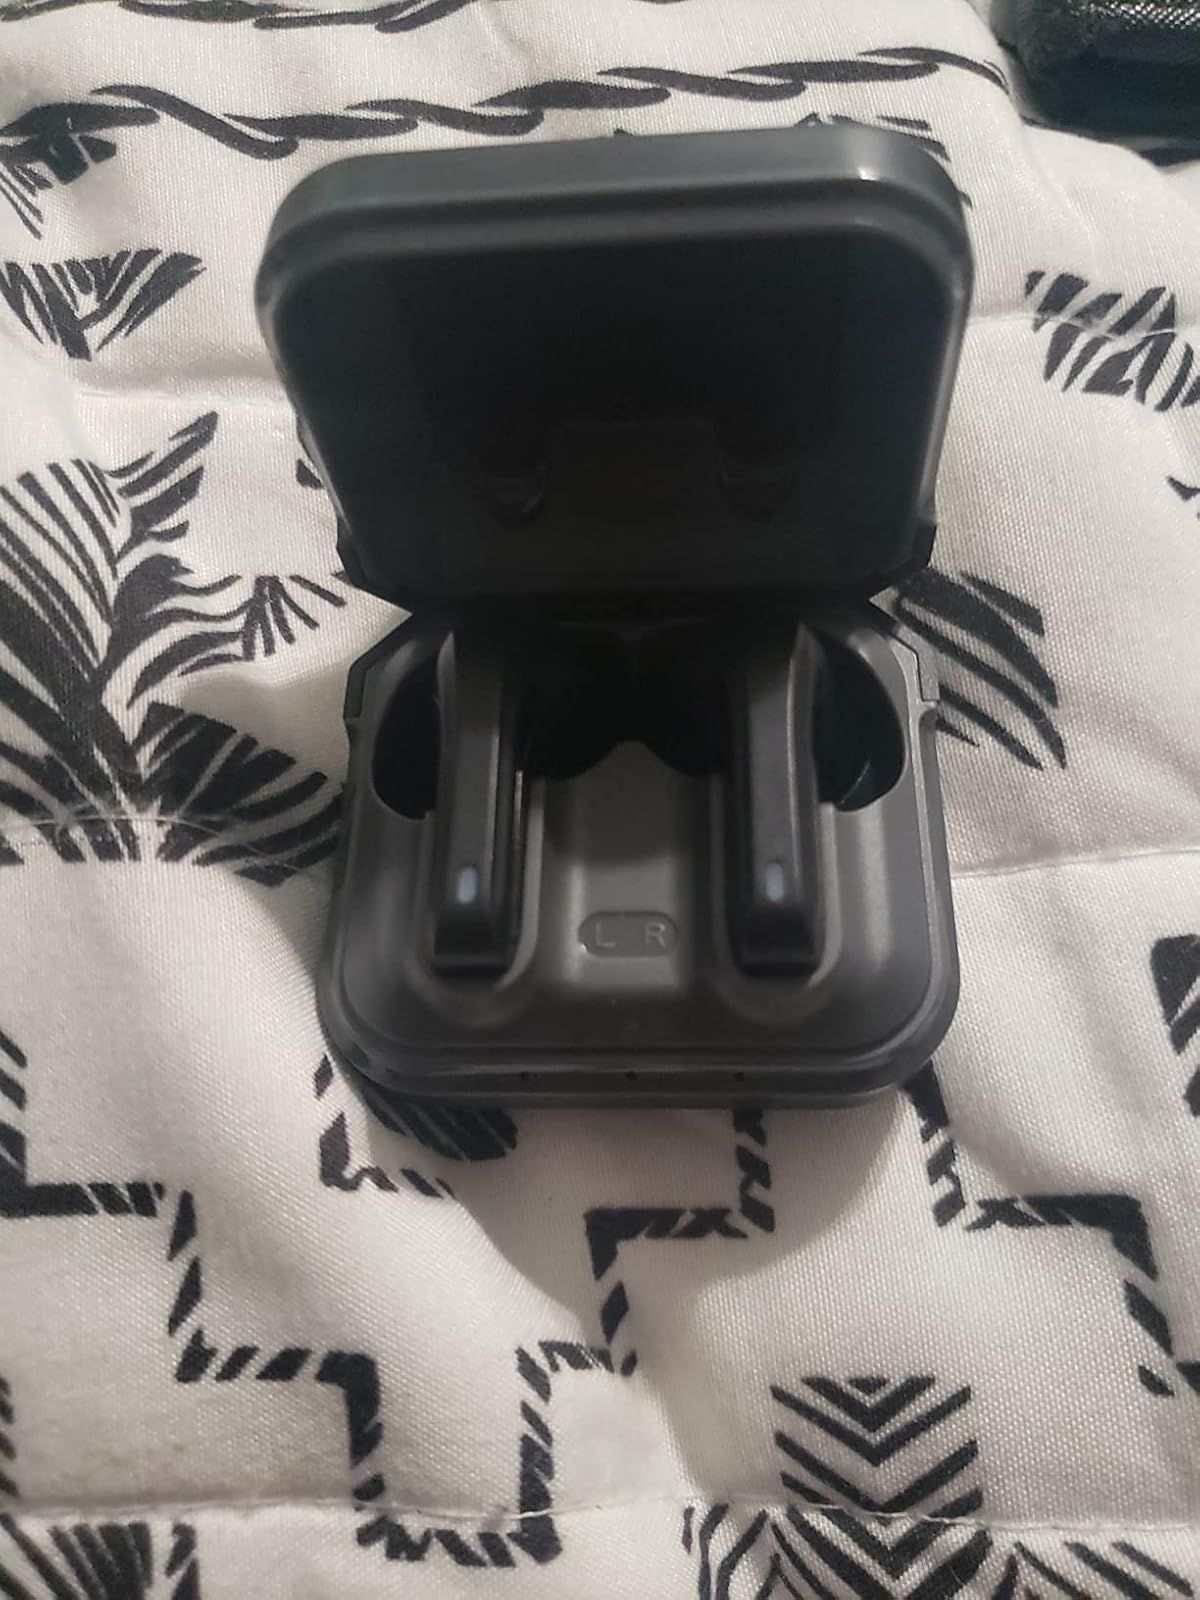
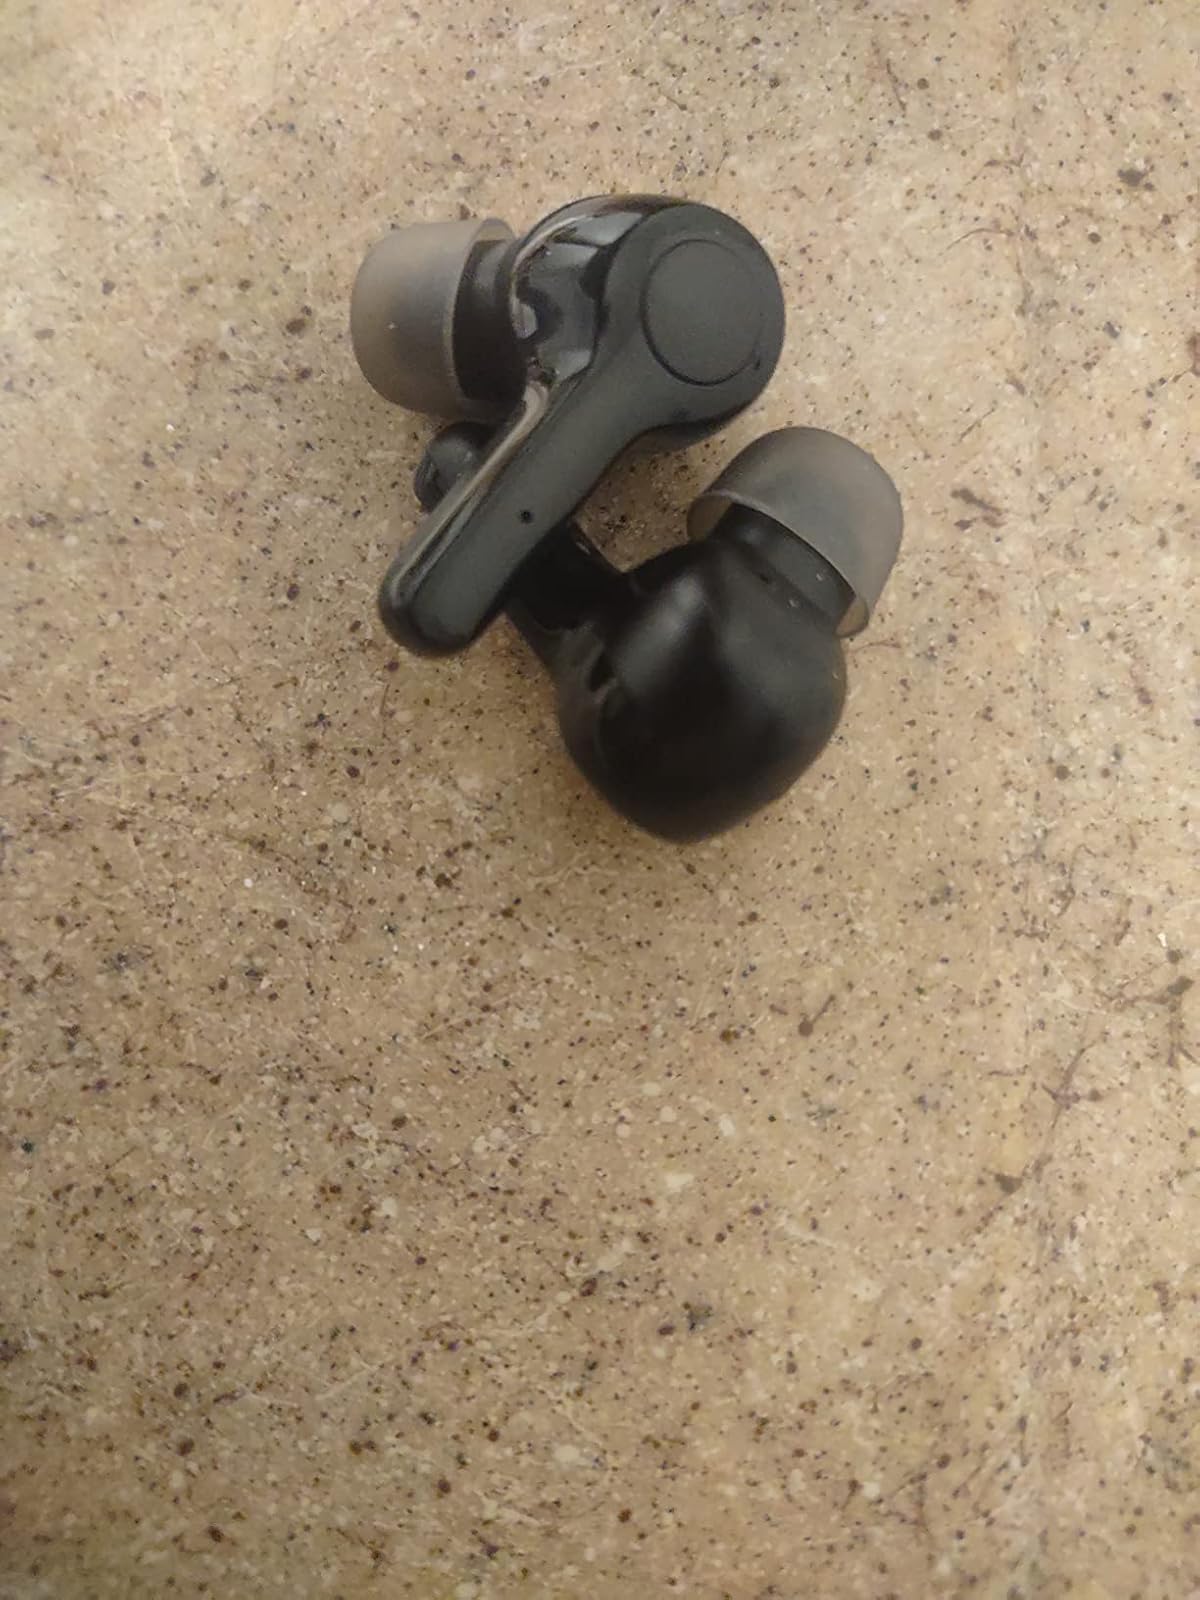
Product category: earbuds
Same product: no